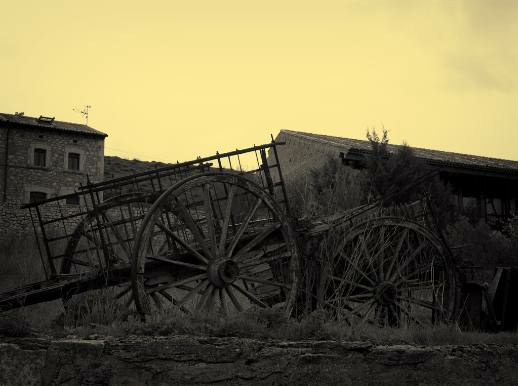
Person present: No